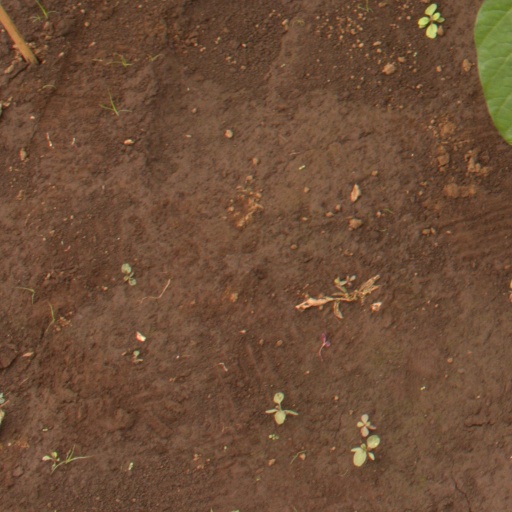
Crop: soybean